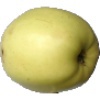
Label: Apple Golden 2